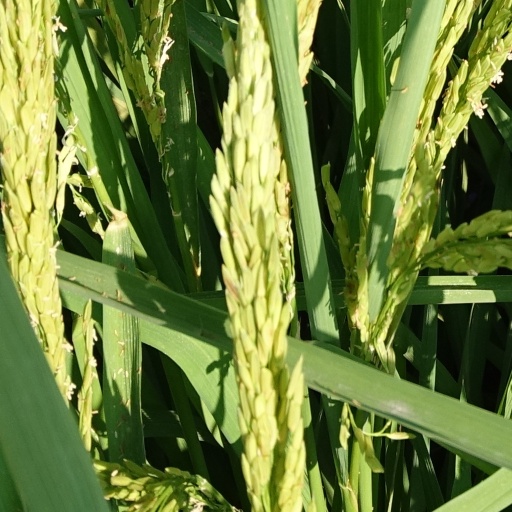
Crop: rice